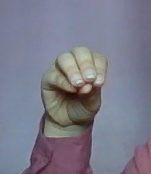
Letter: ha